Basilica of Sant'Ubaldo, Gubbio

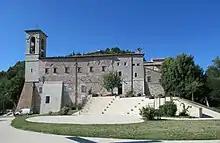
Sant'Ubaldo

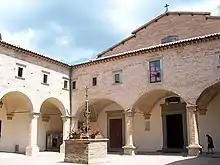
The courtyard of the Basilica

The Basilica of Sant'Ubaldo is a Roman Catholic church atop Mount Ingino, outside central Gubbio in Umbria, Italy. The church houses the body of the patron saint of Gubbio, Saint Ubaldo (the 12th-century Bishop Ubaldo Baldassini), kept atop the main altar on a marble plinth, surmounted by a glass case.